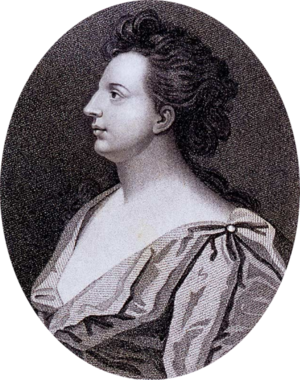
La comédie de la Restauration anglaise désigne le genre des comédies écrites et jouées depuis la Restauration anglaise jusqu'au début du XVIIIᵉ siècle. Après l'interdiction des représentations théâtrales publiques imposée pendant 18 ans par le régime puritain de Cromwell, la réouverture des salles de spectacle en 1660 marque la renaissance du théâtre anglais. Si le début de cette période est parfaitement défini par l'accession au trône de Charles II, sa date de fin est assez floue. Elle dépasse néanmoins largement la mort de Charles II en 1685, qui marque stricto sensu la fin de la Restauration, et empiète sur les règnes de Jacques II, de Guillaume III et même d'Anne Iʳᵉ. Les universitaires fixent en effet la fin de cette période, soit en 1710 à la mort de Betterton, l'acteur-vedette de cette époque, soit en 1714 à la mort d'Anne Iʳᵉ, soit encore en 1722 au retour au pouvoir de Walpole, soit enfin en 1737, date du « Licensing Act », qui établit un nouveau régime légal pour le théâtre.
Sir John Vanbrugh, né le 24 janvier 1664 et mort le 26 mars 1726, est un architecte et dramaturge britannique. On lui doit notamment l'édification de palais de Blenheim et du château Howard. Il rédigea également deux comédies engagées et argumentées : La Rechute ou la Vertu en danger en 1696 et L'Épouse outragée en 1697. Toutes deux furent de grands succès de scène mais furent à l'origine de nombreuses controverses.
La littérature de la Restauration anglaise est la littérature britannique produite de 1660 à 1689 en Angleterre, en Écosse, au Pays de Galles et en Irlande. L'expression fait référence à un ensemble d'œuvres au style relativement homogène, écrites dans le contexte de la Restauration anglaise et de l'avènement de Charles II d'Angleterre, à la suite de la disparition d'Oliver Cromwell.